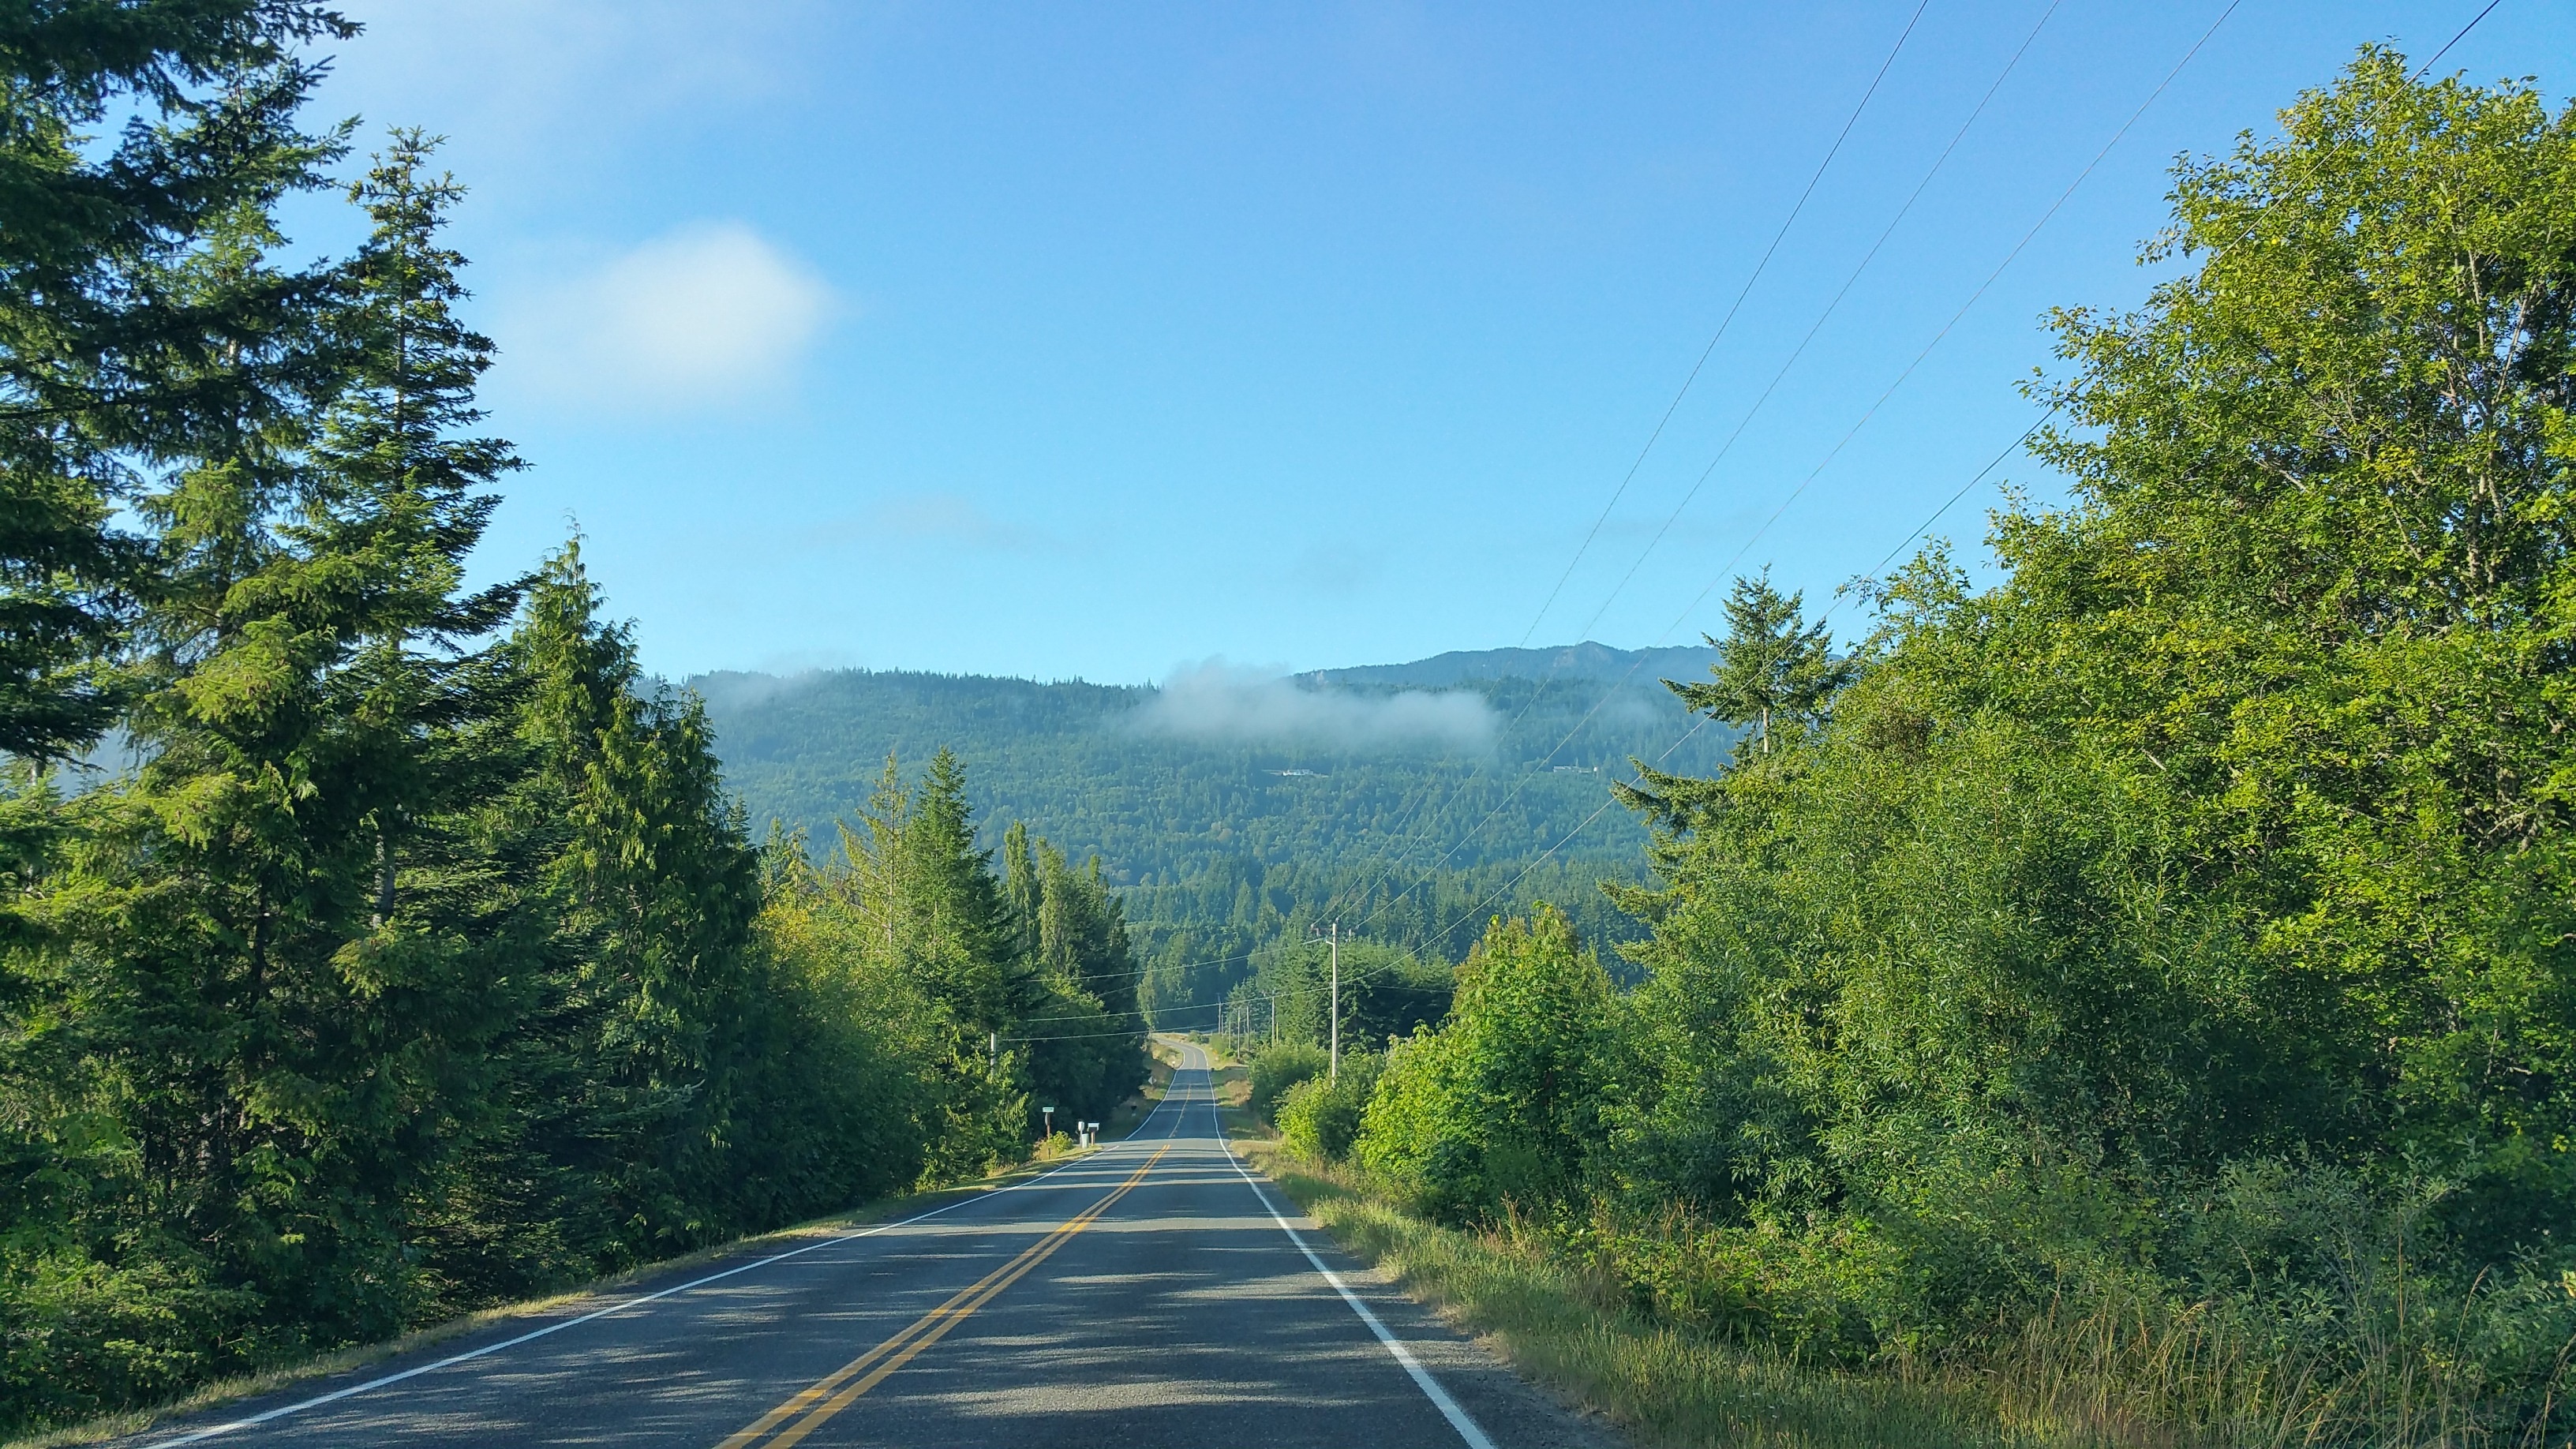
landscape, tree, nature, forest, wilderness, mountain, road, trail, meadow, hill, highway, valley, mountain range, autumn, ridge, seattle, road trip, infrastructure, habitat, ecosystem, rural area, mountain pass, port of angels, sequim, natural environment, atmospheric phenomenon, woody plant, mountainous landforms, nonbuilding structure